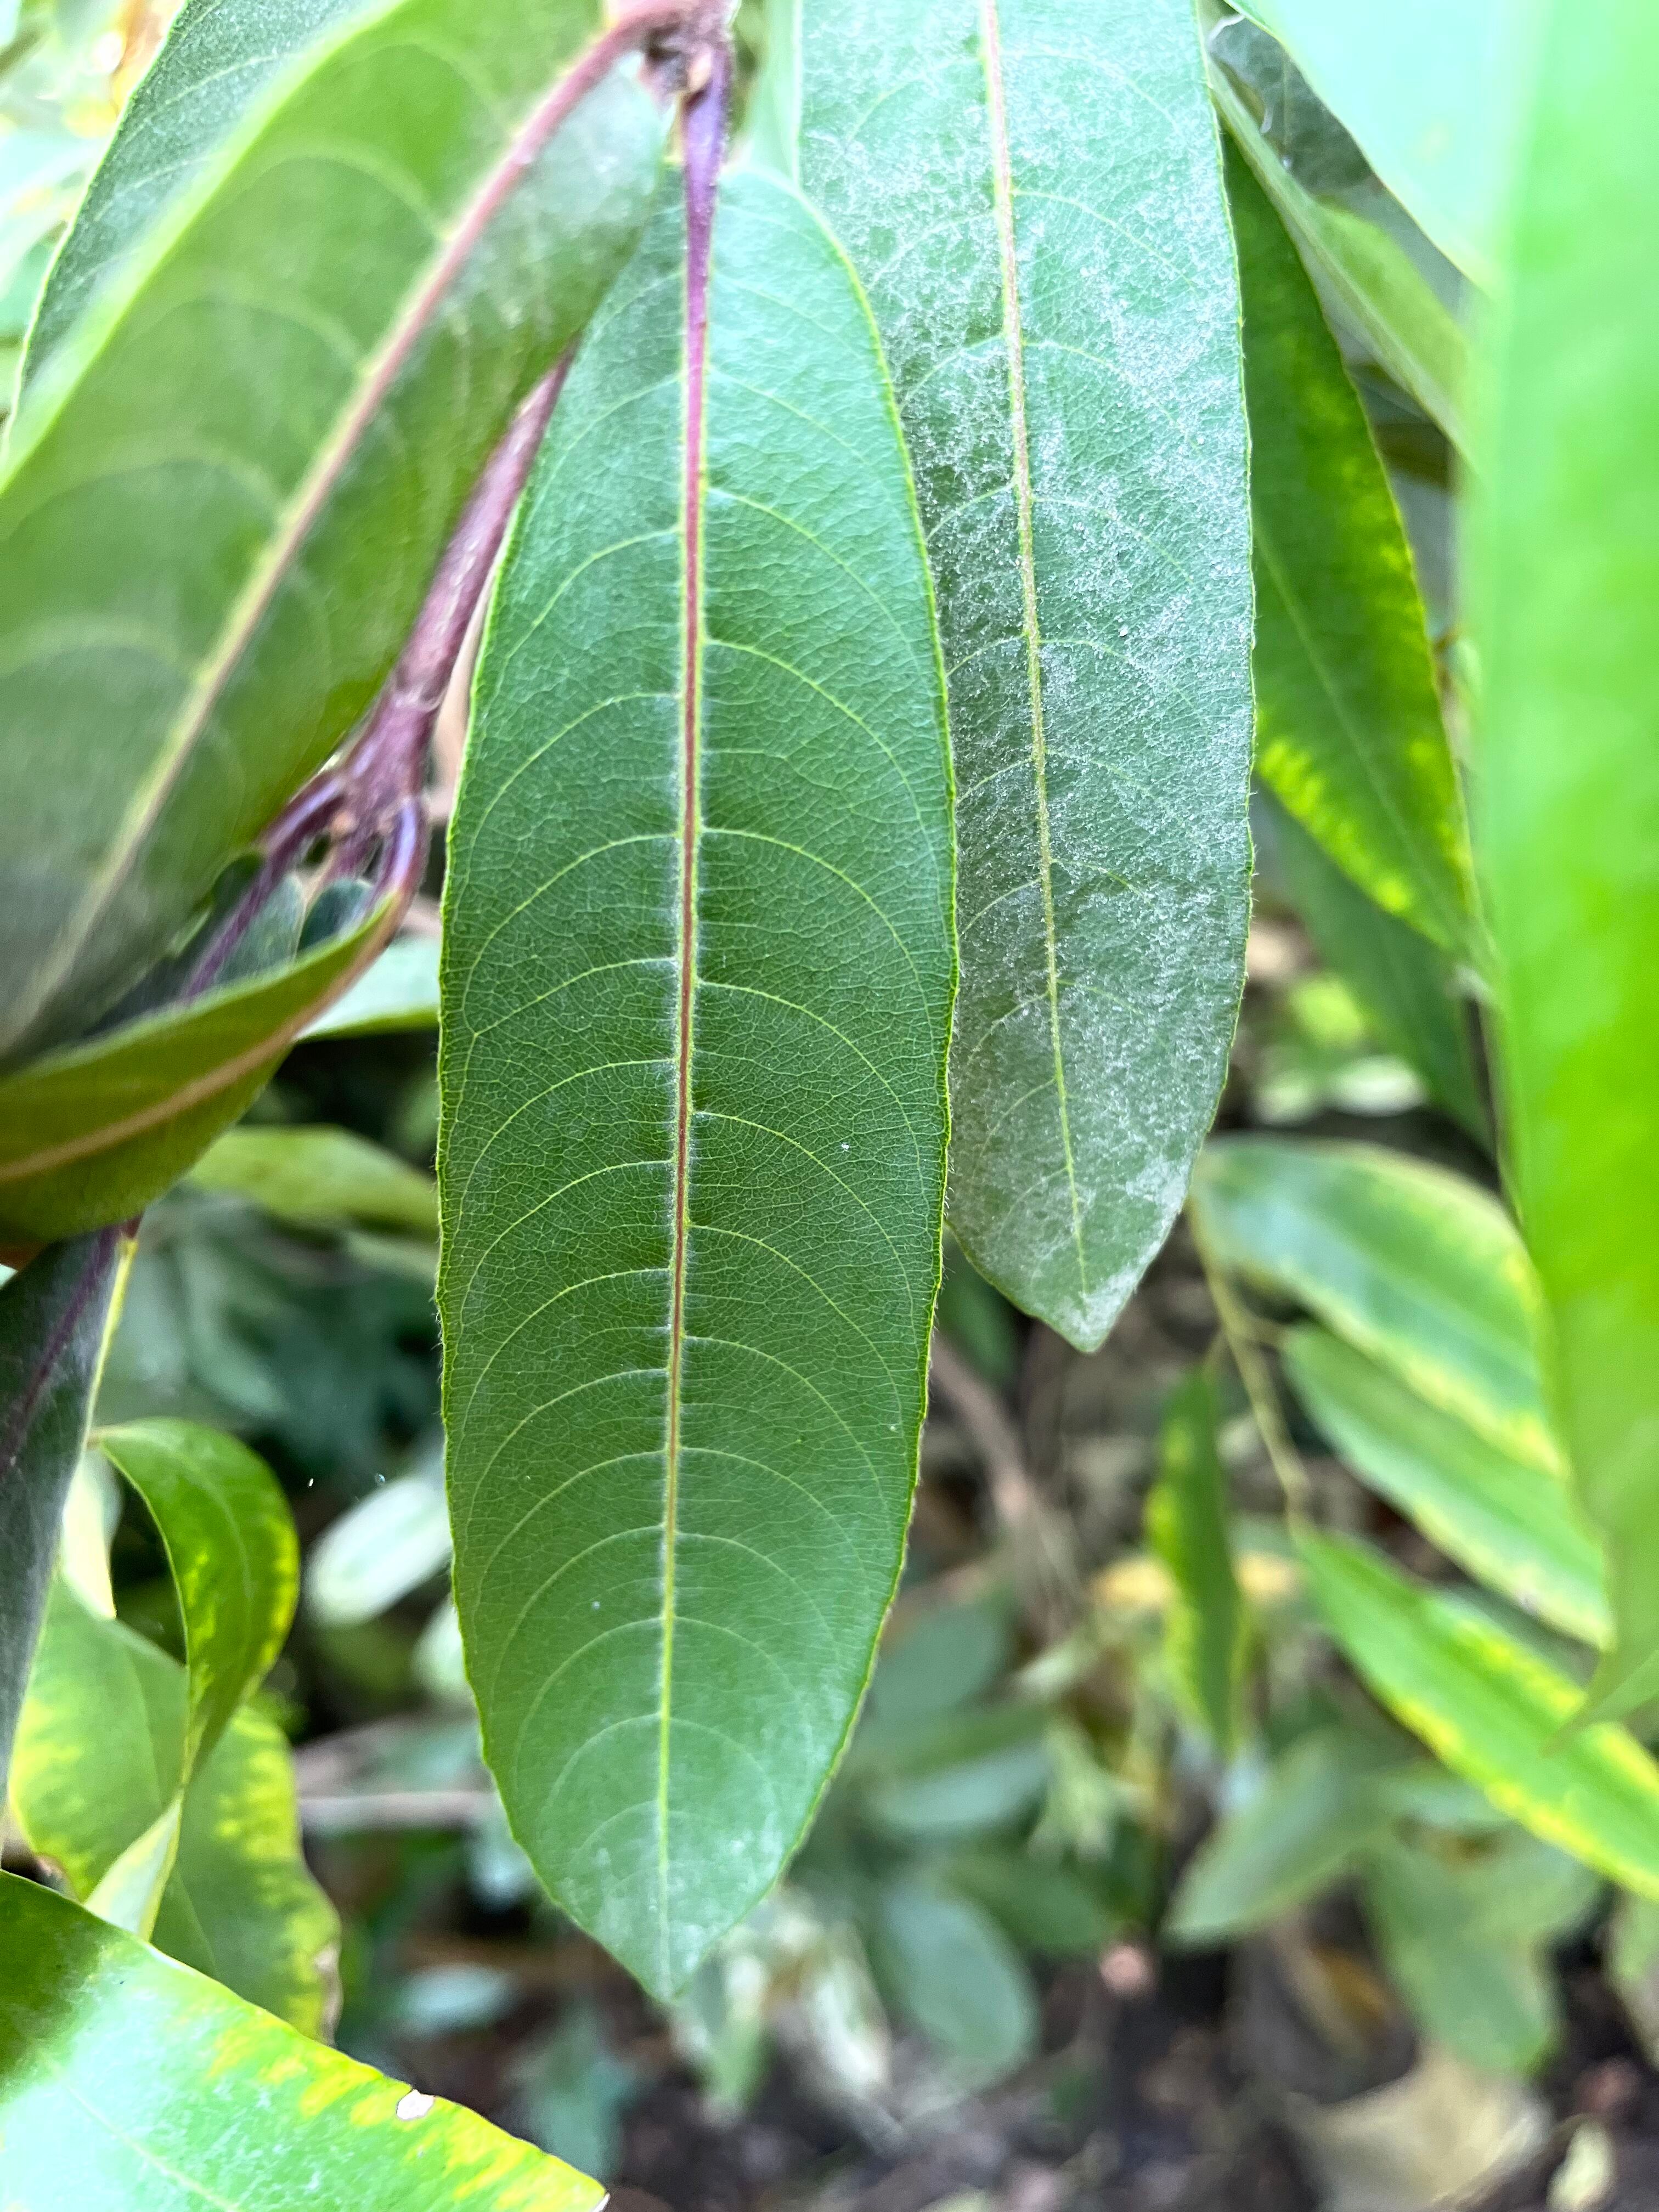
Plant species: terminalia-arjuna